Indira Gandhi Canal

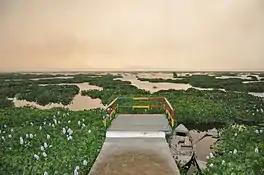
Harike Barrage wetland, the confluence of Sutlej and Beas where the "Rajasthan Feeder Canal" (RF Canal) begins.

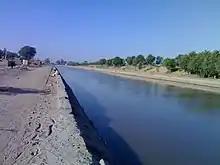
Anupgarh Branch Canal near Rawla Mandi in Ganganagar district.

Indira Gandhi Main Canal has 7 gravity branches mainly on northern bank and 7 lift irrigation branches mainly on sourthern bank: